Arlington Renegades

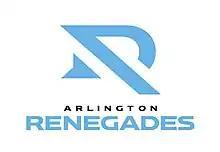
Logo as the Arlington Renegades in 2023.

On August 3, 2020, it was reported that a consortium led by Dwayne "The Rock" Johnson, Dany Garcia, and Gerry Cardinale (through Cardinale's fund RedBird Capital Partners) purchased the XFL for $15 million just hours before an auction could take place; the purchase received court approval on August 7, 2020. The XFL hired Bob Stoops as a Head Coach on April 13, 2022, with the expectation that he would be coaching Dallas. On July 24, 2022, the return of a Dallas XFL franchise was confirmed, this time being known as "Arlington" instead of "Dallas", as well as the hiring of Bob Stoops. On October 31, 2022, the XFL officially announced that the Renegades name would be returning, with a brand new logo. The team went 4–6 in the 2023 season, but made the playoffs as the second team in the South Division. After beating the Houston Roughnecks in the South Division playoff game, it won the 2023 XFL Championship Game over the 10–1 D.C. Defenders by a score of 35–26.